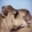
Label: camel